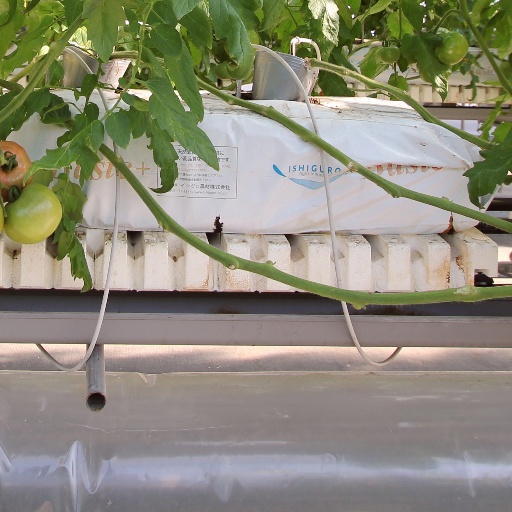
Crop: tomato